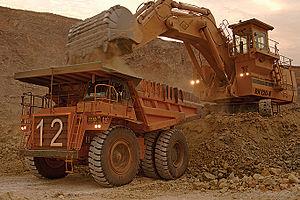
La mine de Sadiola ou Sadiola Hills est une mine à ciel ouvert d'or située près de Sadiola dans la région de Kayes au Mali. Elle a ouvert en 1996.Elle produit environ 6 tonnes d'or par an et est exploitée par AngloGold Ashanti.